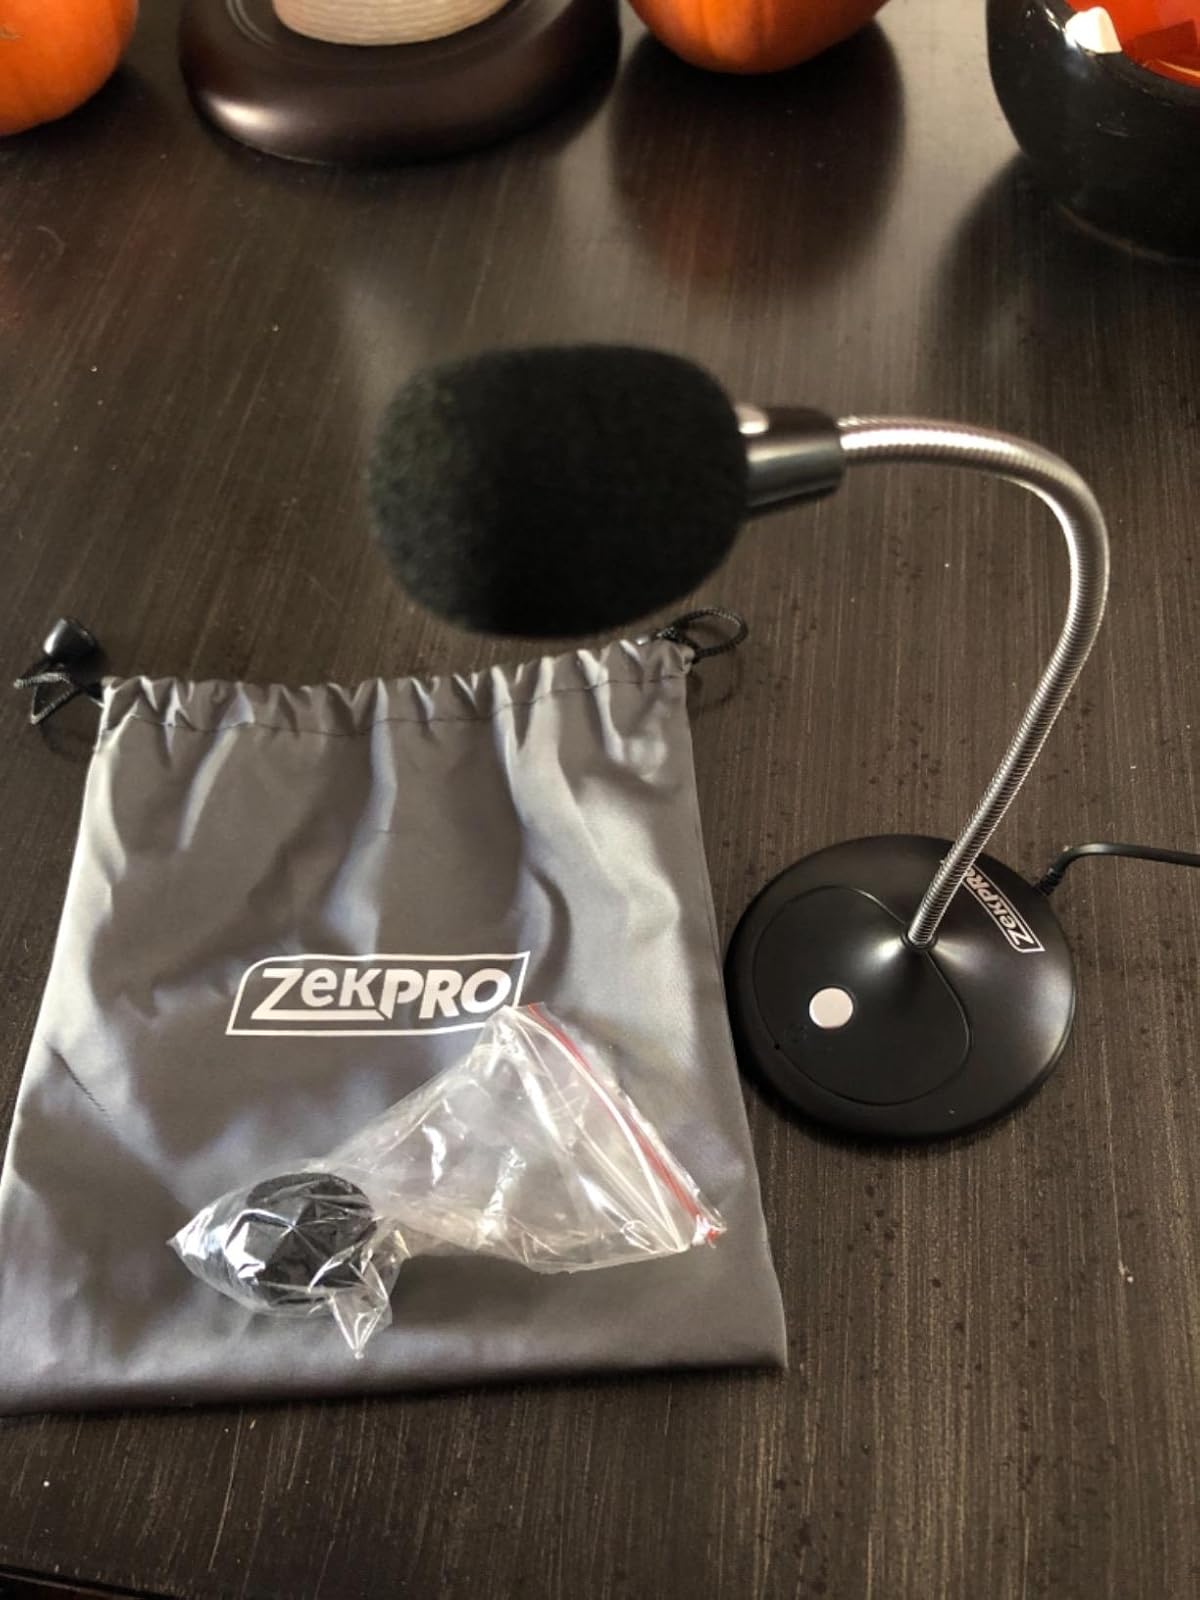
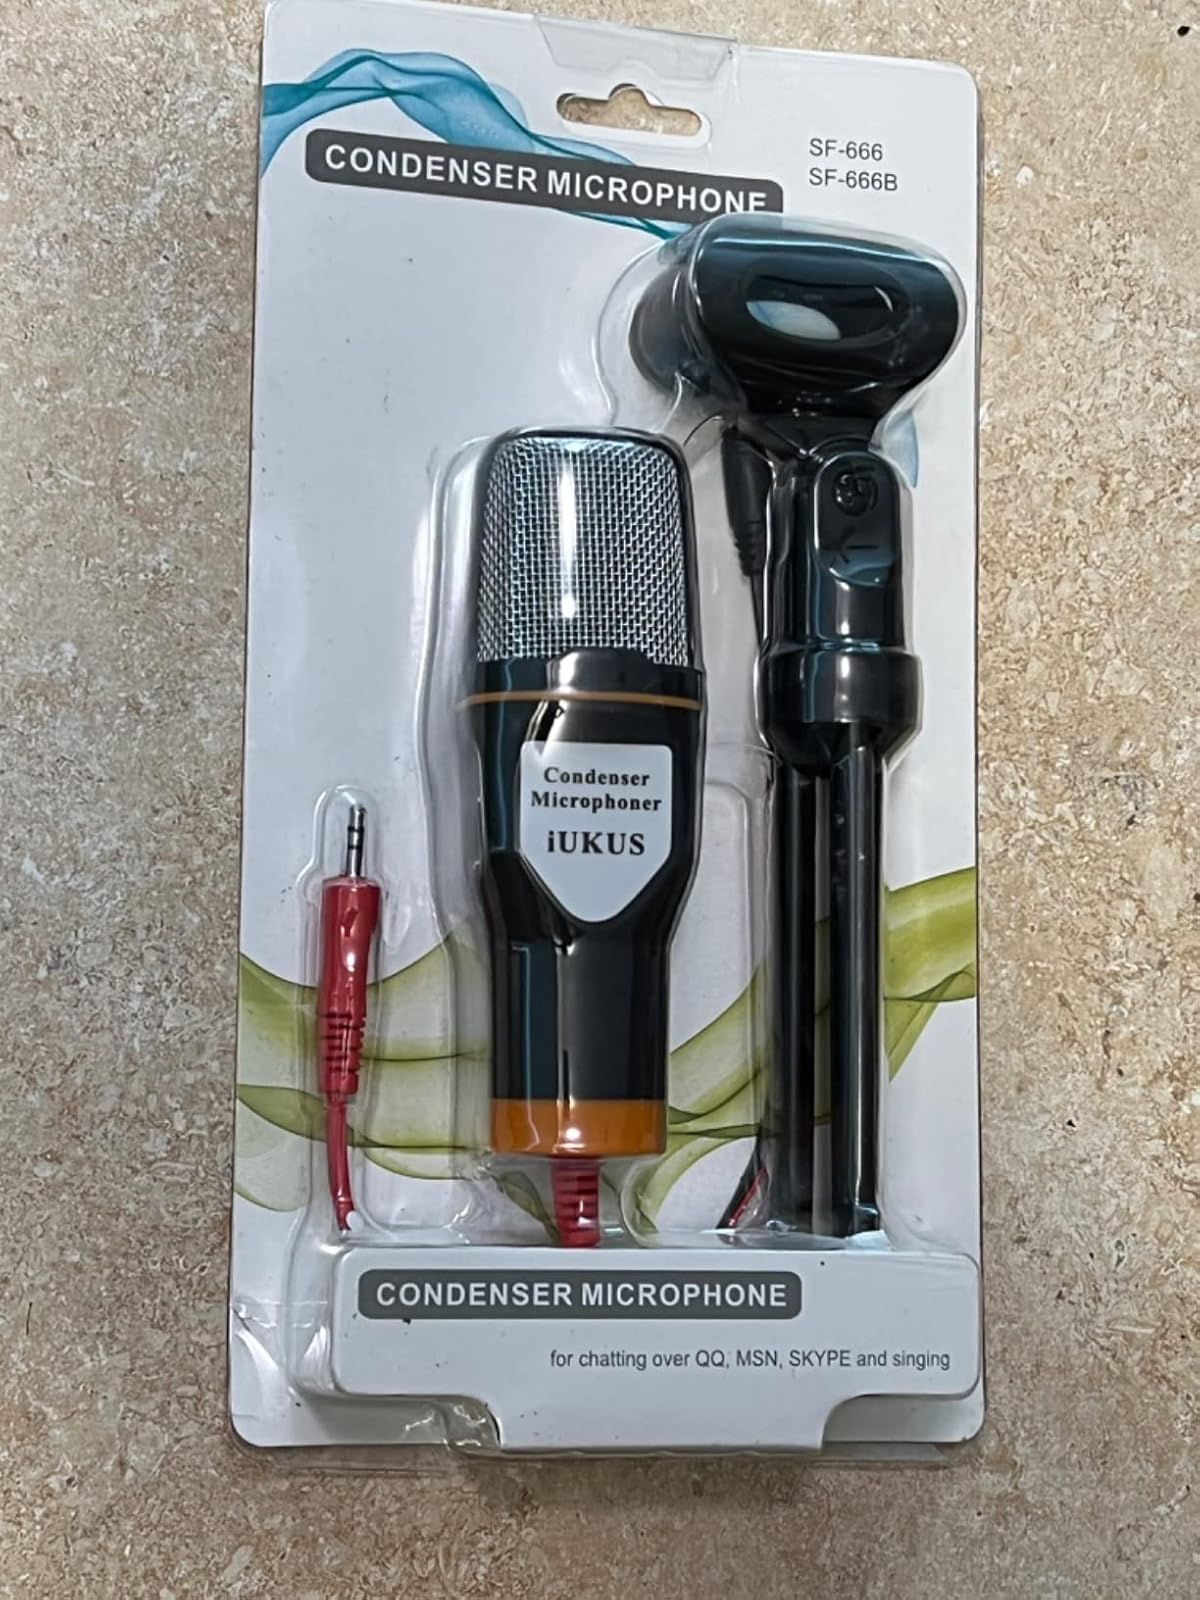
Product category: microphone
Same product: no